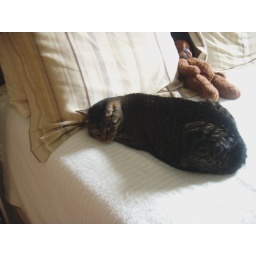
DT is content to sleep on the bed beside me while I read yet another book for school.